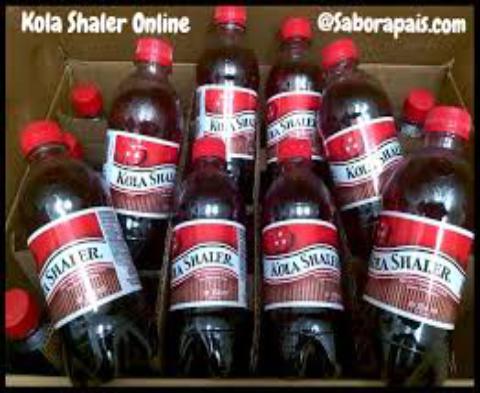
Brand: Kola Shaler
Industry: Food